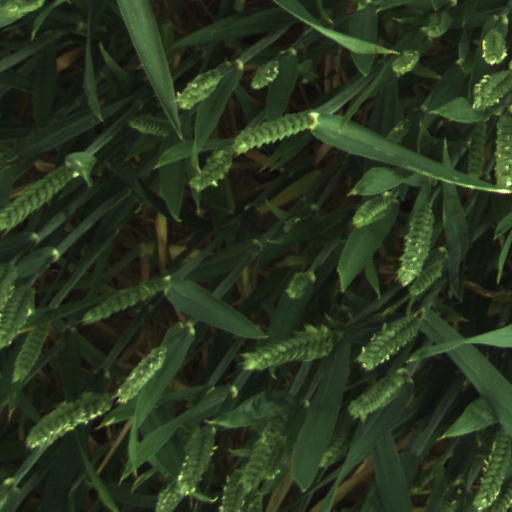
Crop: wheat